Rozières-en-Beauce

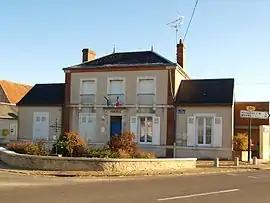
The town hall in Rozières-en-Beauce

Rozières-en-Beauce (literally "Rozières in Beauce") is a commune in the Loiret department in north-central France.